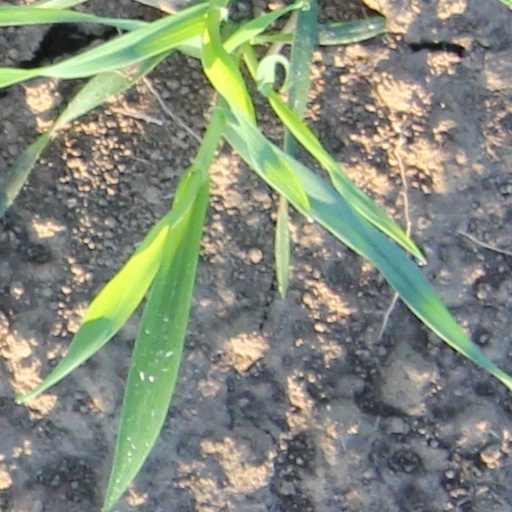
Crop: wheat